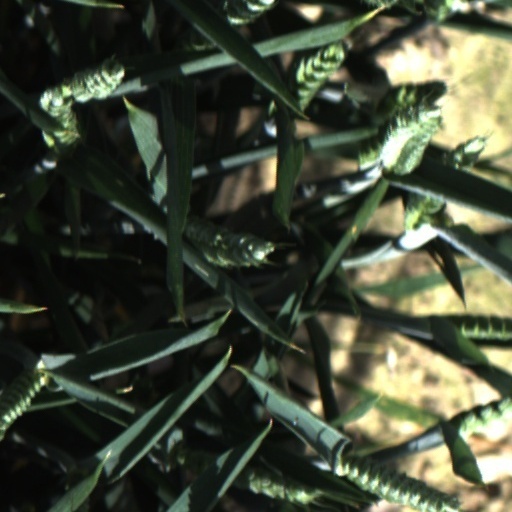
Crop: wheat